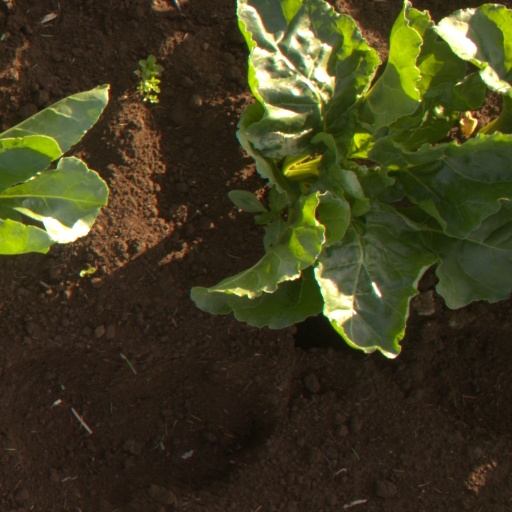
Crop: sugar beet